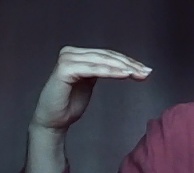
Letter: haa